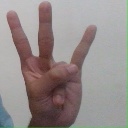
अक्षर: क्ष